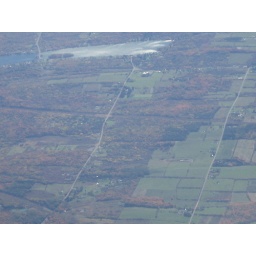
Pictures from the airplane flying from NY to NC in October 2007.